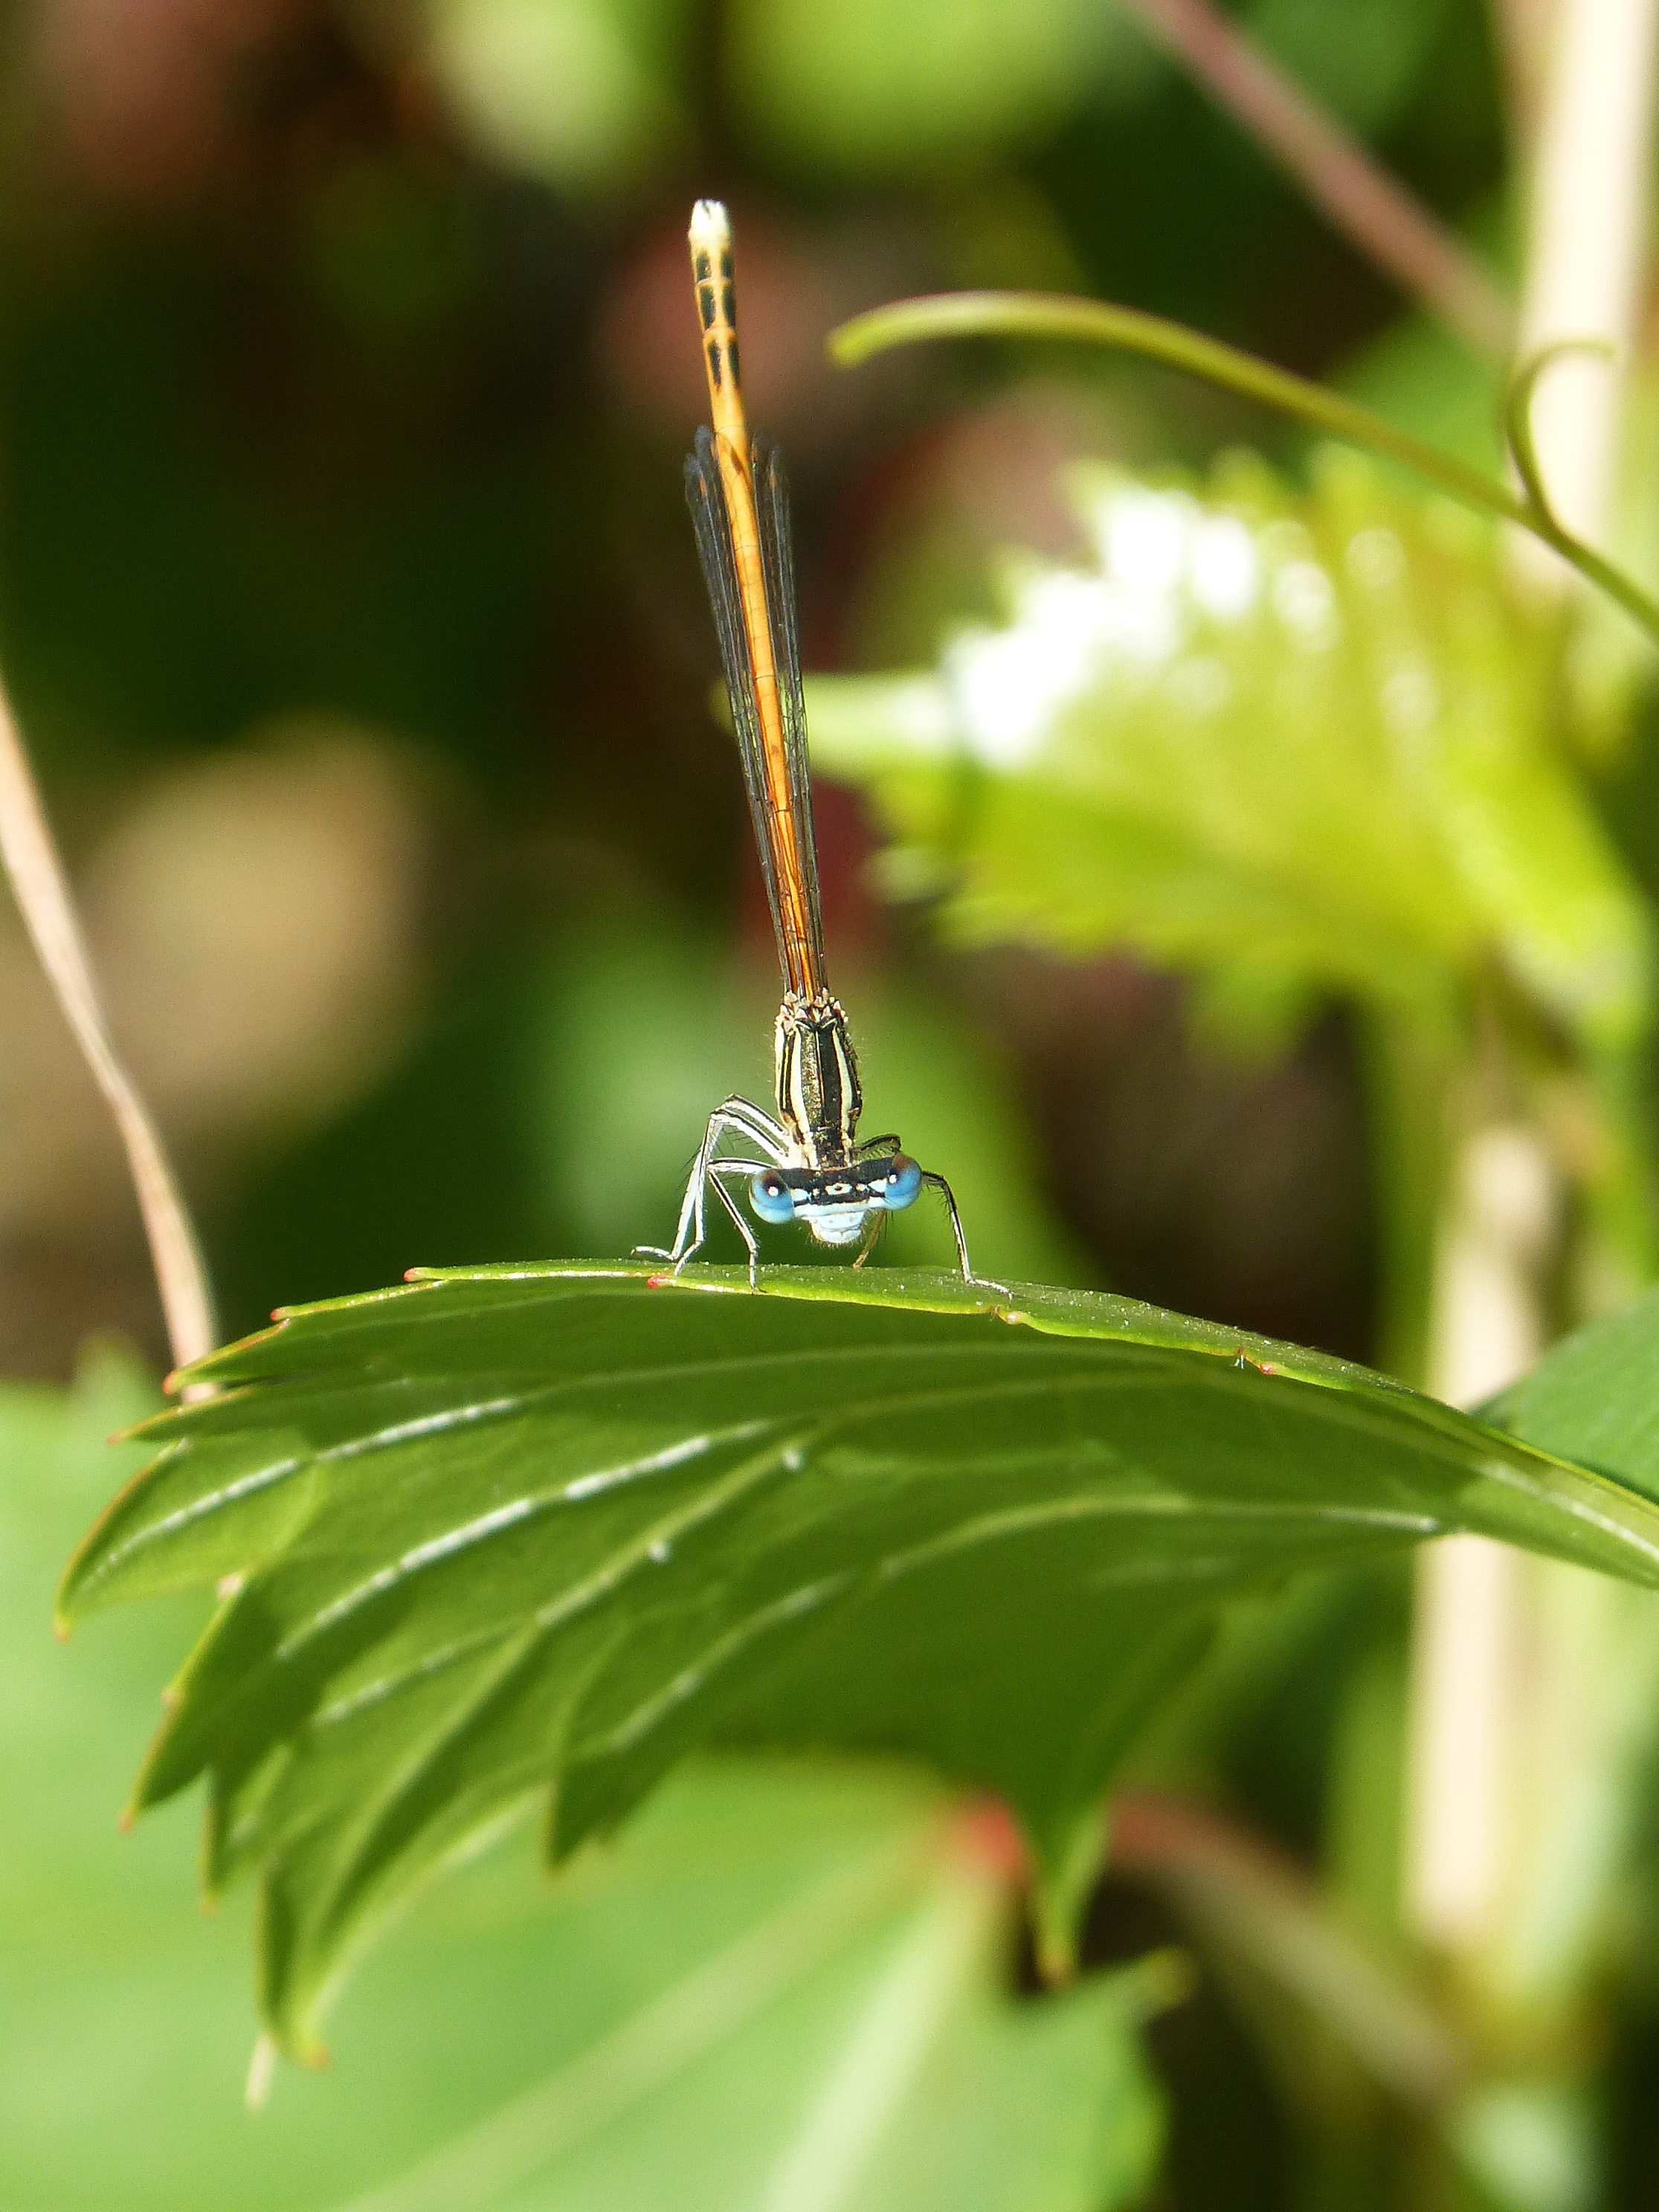
nature, grass, branch, leaf, flower, green, insect, botany, flora, fauna, invertebrate, close up, dragonfly, damselfly, macro photography, flying insect, orange dragonfly, plant stem, dragonflies and damseflies